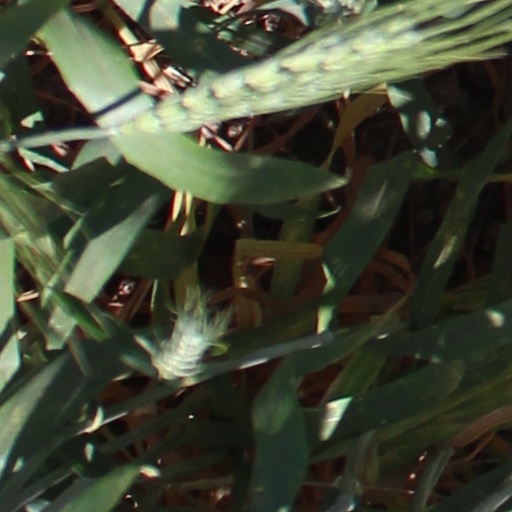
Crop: wheat